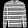
Label: Pullover